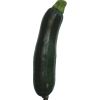
Label: dark_zucchini